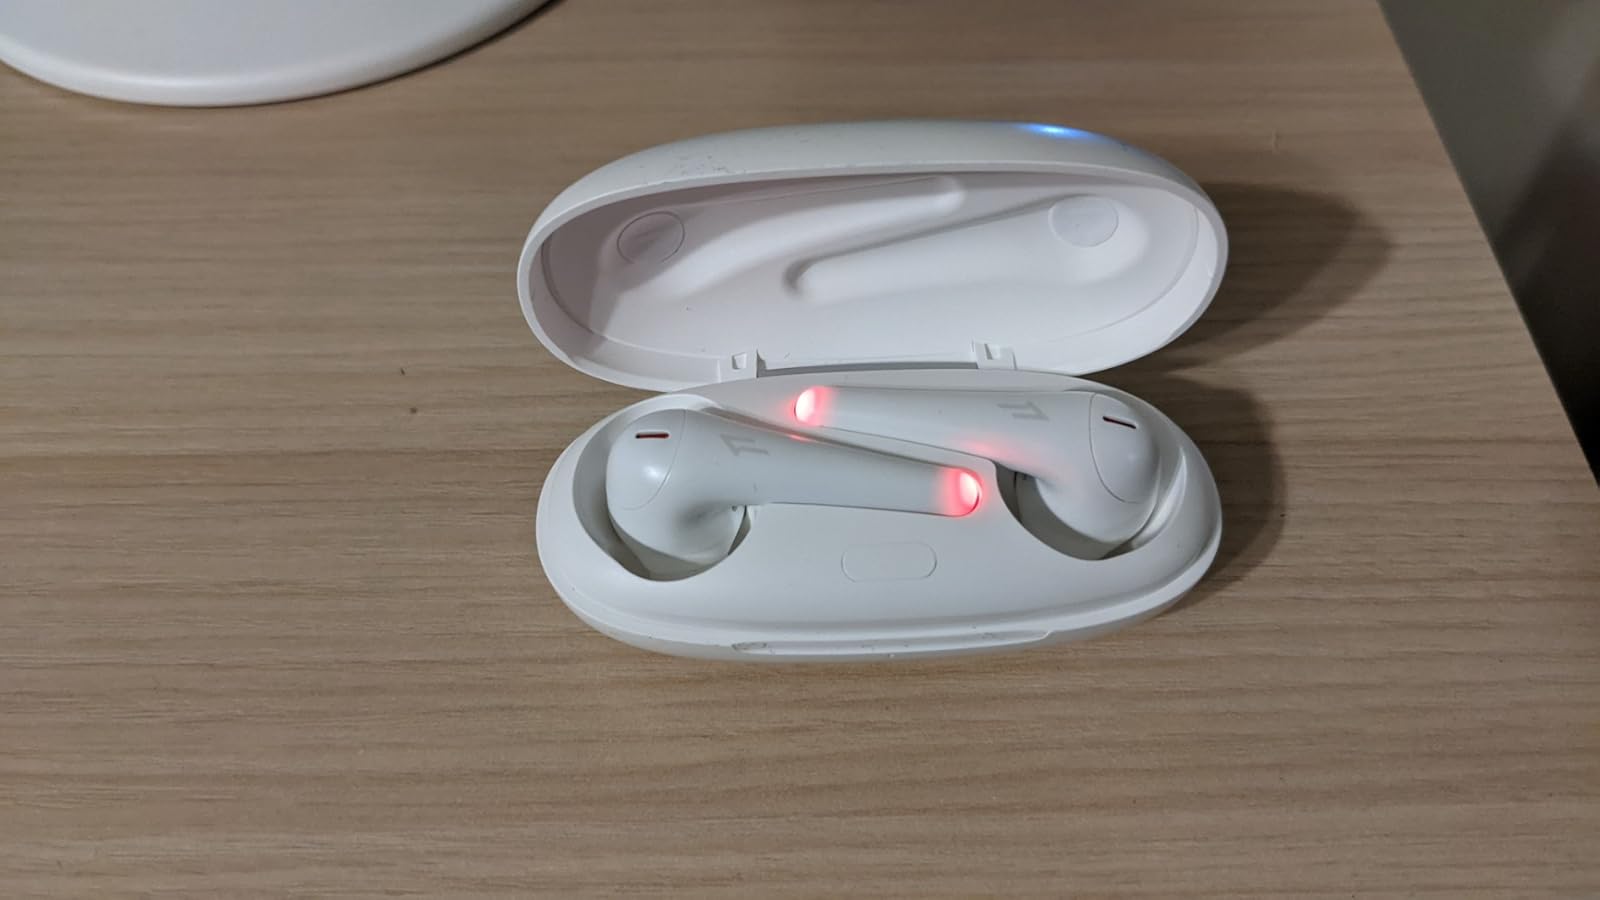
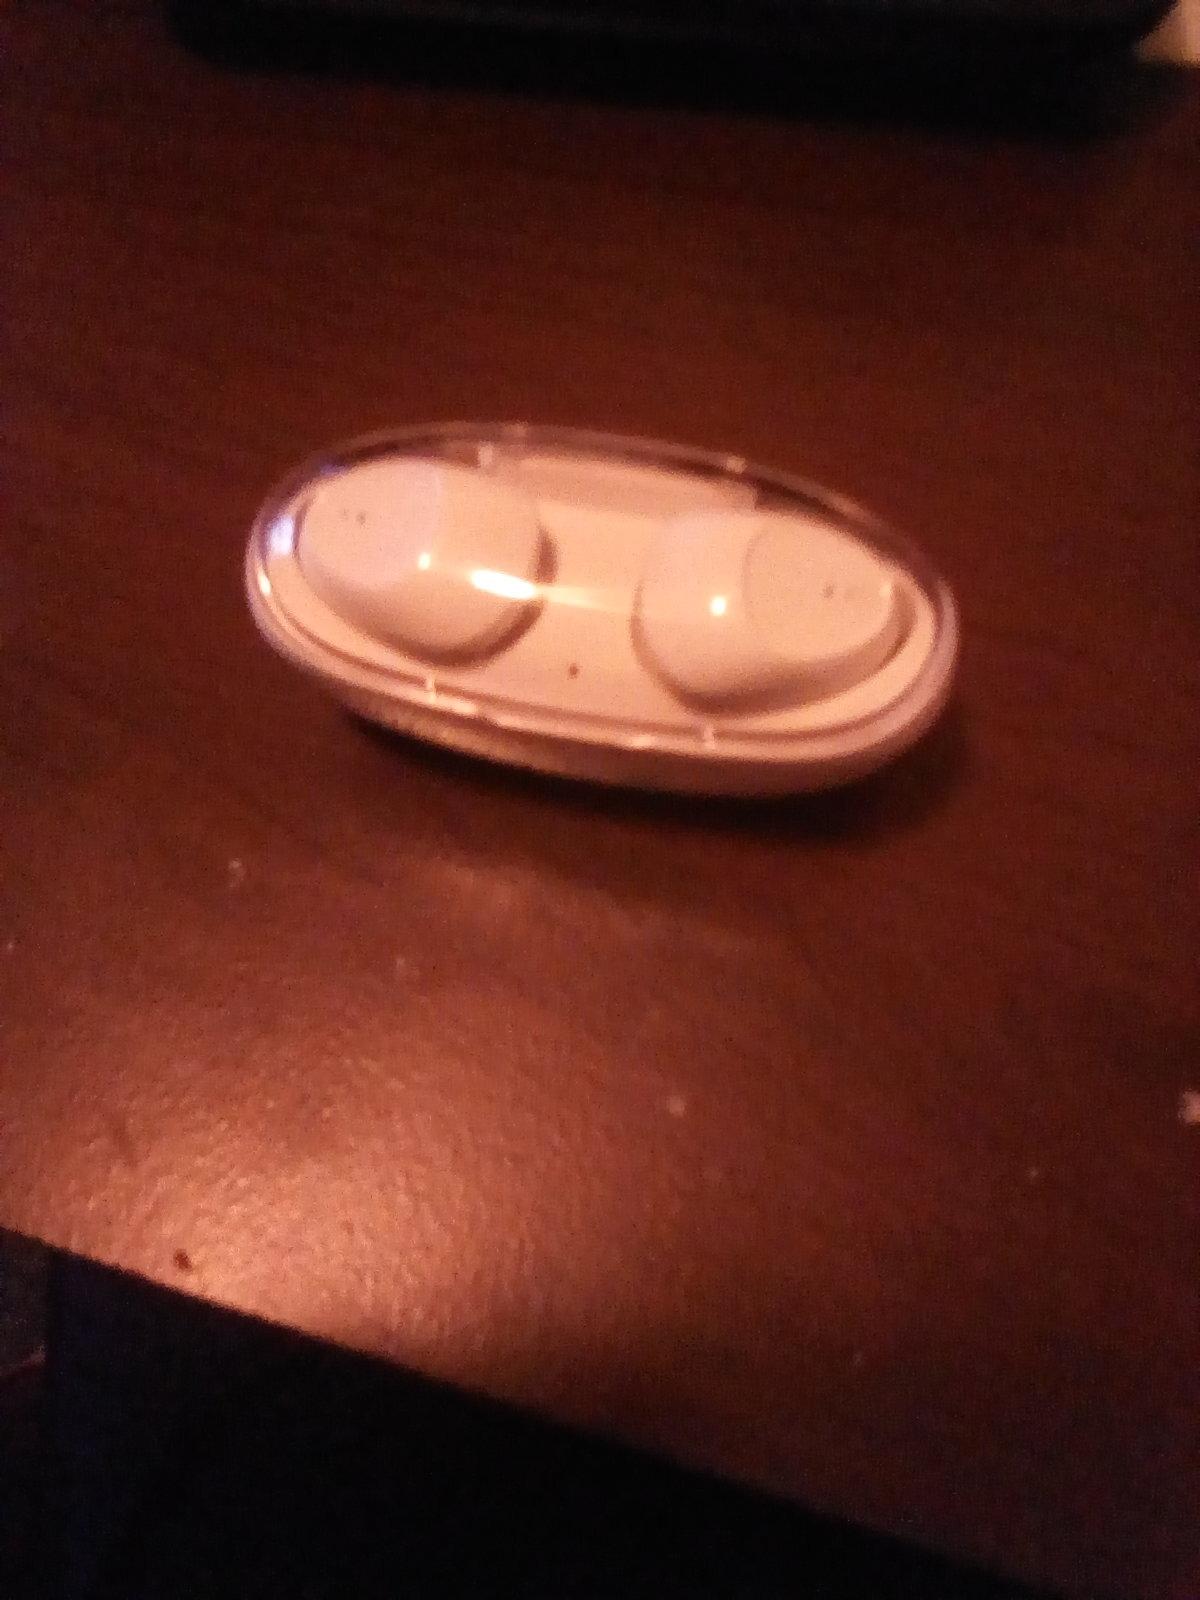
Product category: earbuds
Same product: no